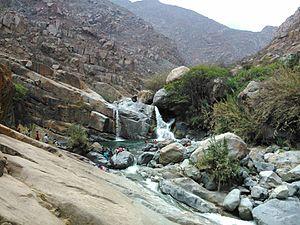
Le Virú est un fleuve du nord du Pérou traversant la région de La Libertad. Il prend sa source dans les Andes et se jette dans l'océan Pacifique.